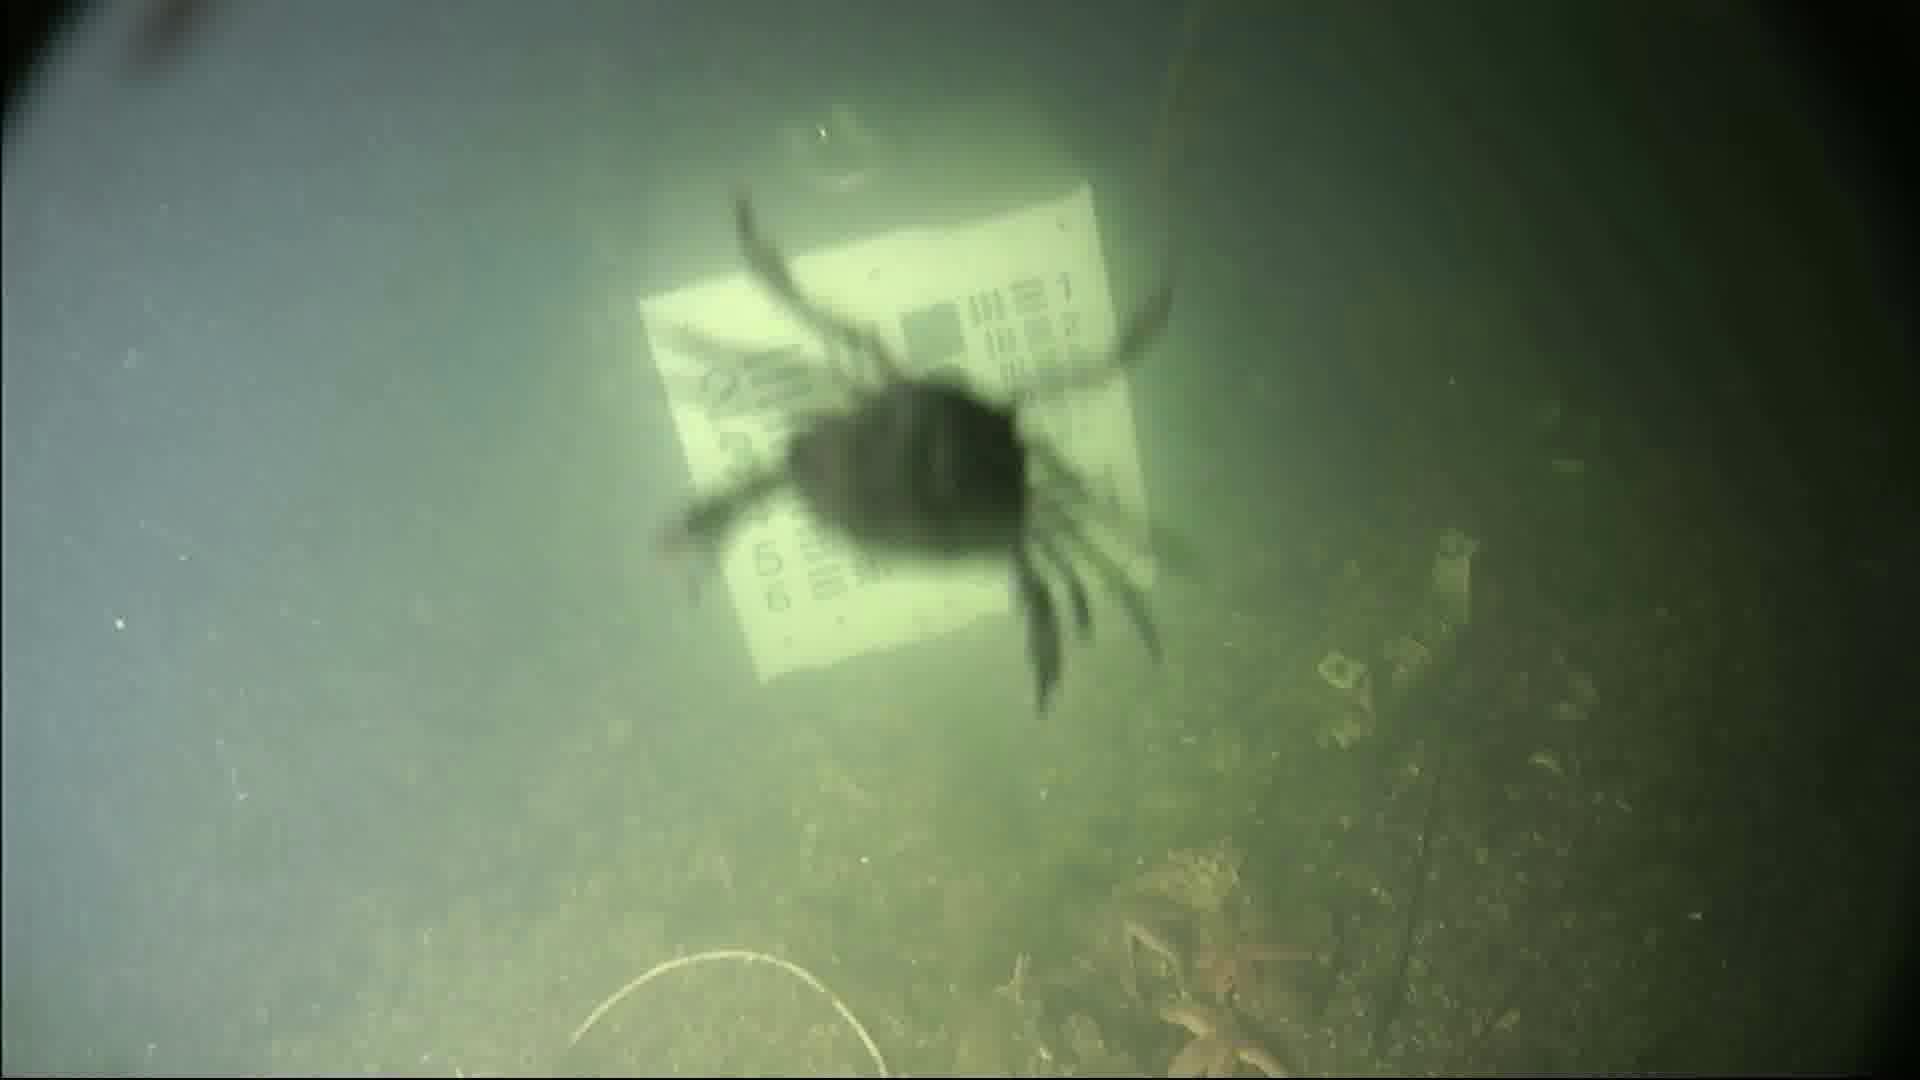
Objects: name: starfish
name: crab